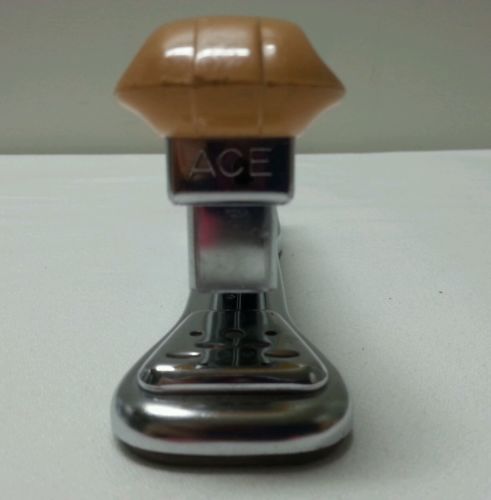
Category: stapler